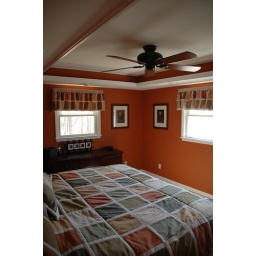
The head of our bed is against the wall that used to have that door.